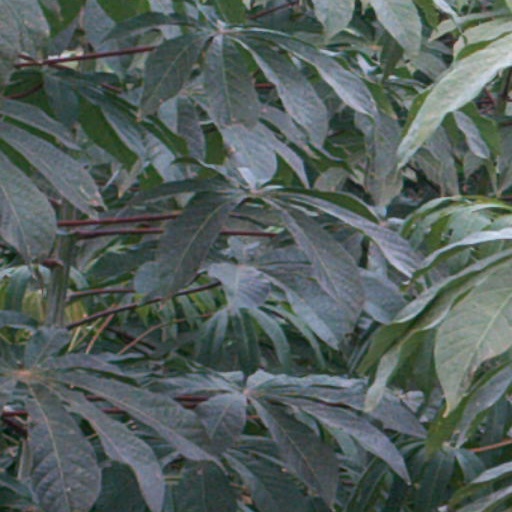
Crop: cassava